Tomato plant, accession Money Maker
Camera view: bottom (45 deg); turntable rotation: 180 degrees
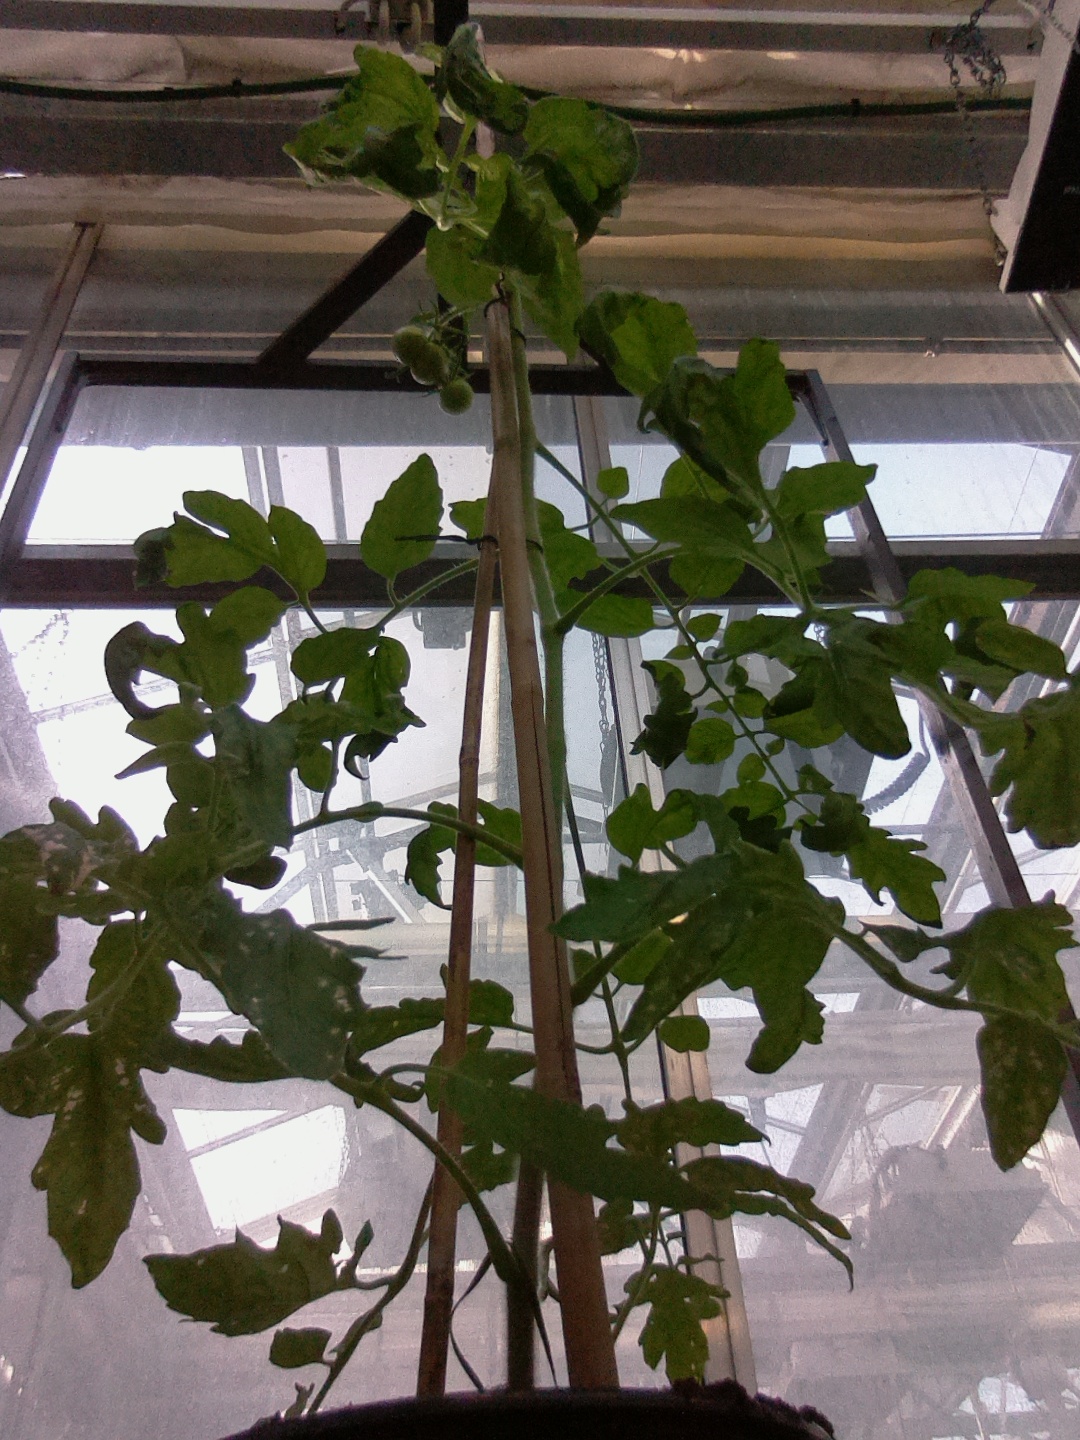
BBCH growth stage 72: 20%-30% of final fruit size